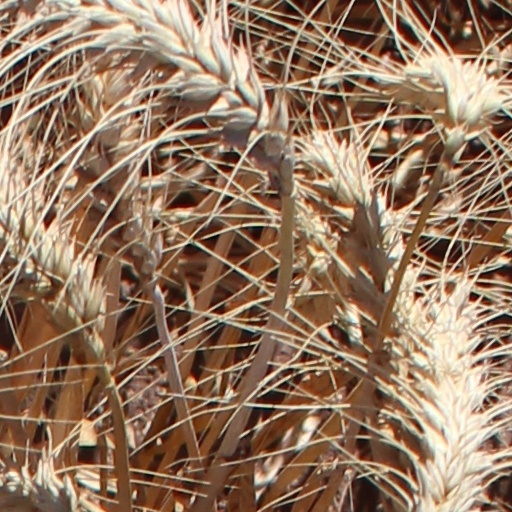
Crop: wheat